I Am Suzanne

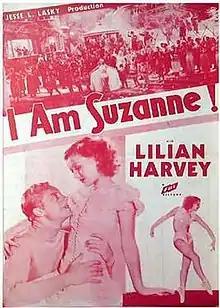

I Am Suzanne! is a 1933 American pre-Code romance film involving puppeteers in Paris written by Edwin Justus Mayer, directed by Rowland V. Lee, and starring Lilian Harvey, Gene Raymond and Leslie Banks. The picture's puppetry sequences feature the Yale Puppeteers and Podrecca's Piccoli Theater. The Museum of Modern Art in New York City owns and periodically exhibits a 35mm print of the film while the Eastman House in Rochester, New York, archives a 16mm copy.